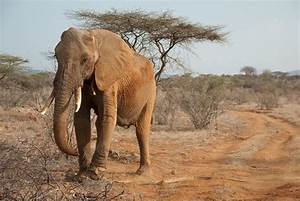
Label: elefante